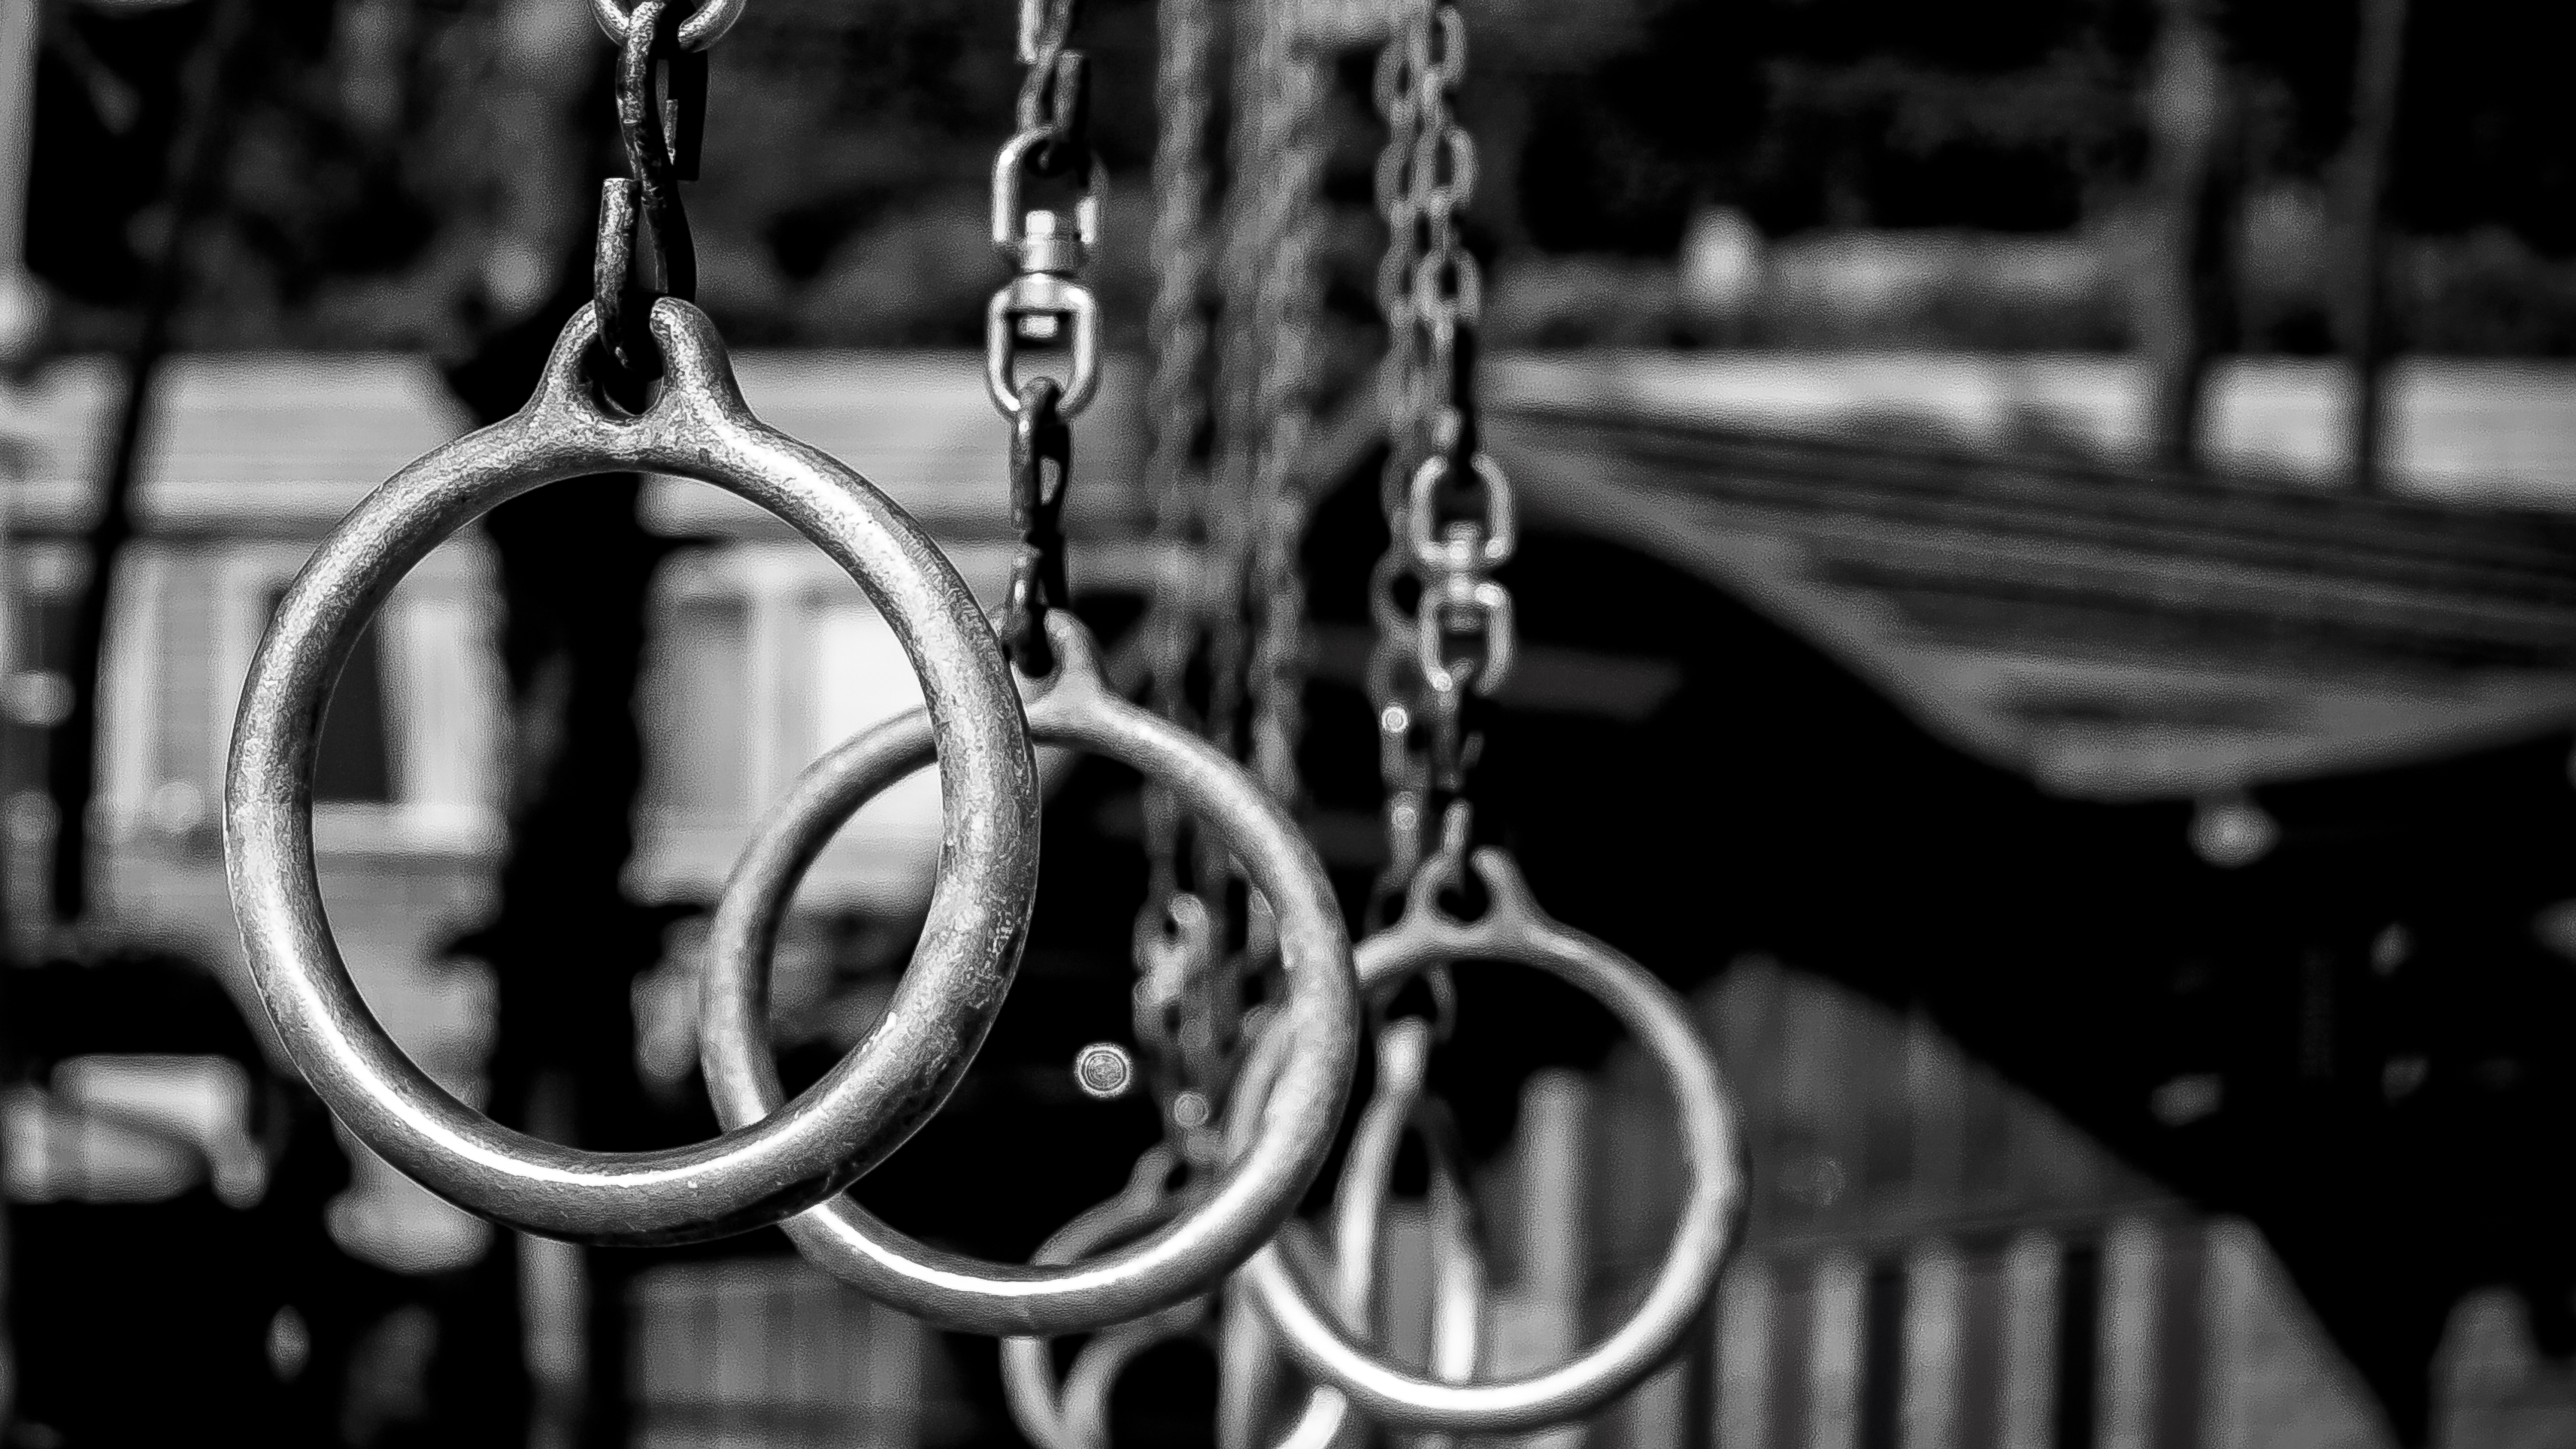
beach, light, bokeh, black and white, white, field, photography, ring, chain, pier, darkness, black, monochrome, santa, creativecommons, playground, traveling, iron, ca, depth, monica, rings, adult, gymnastic, monochrome photography, film noir